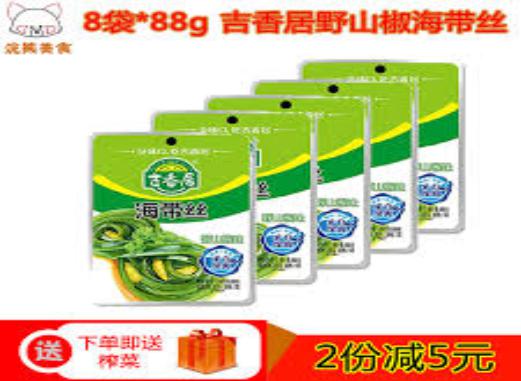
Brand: jixiangju
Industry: Food